Answer in natural language. Considering the relative positions, is Doorway (marked B) above or below brown office desk with drawers? Choose between the following options: above or below
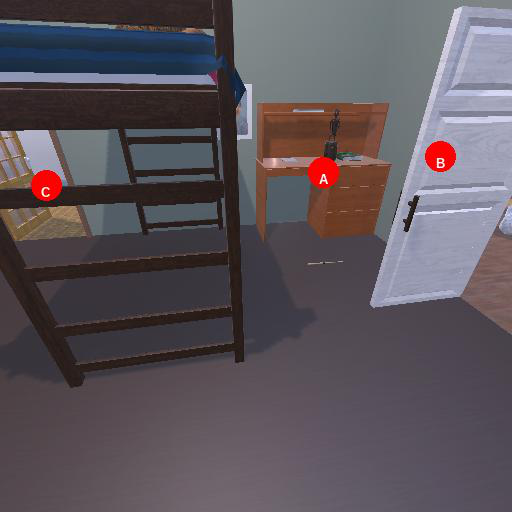
<answer>below</answer>